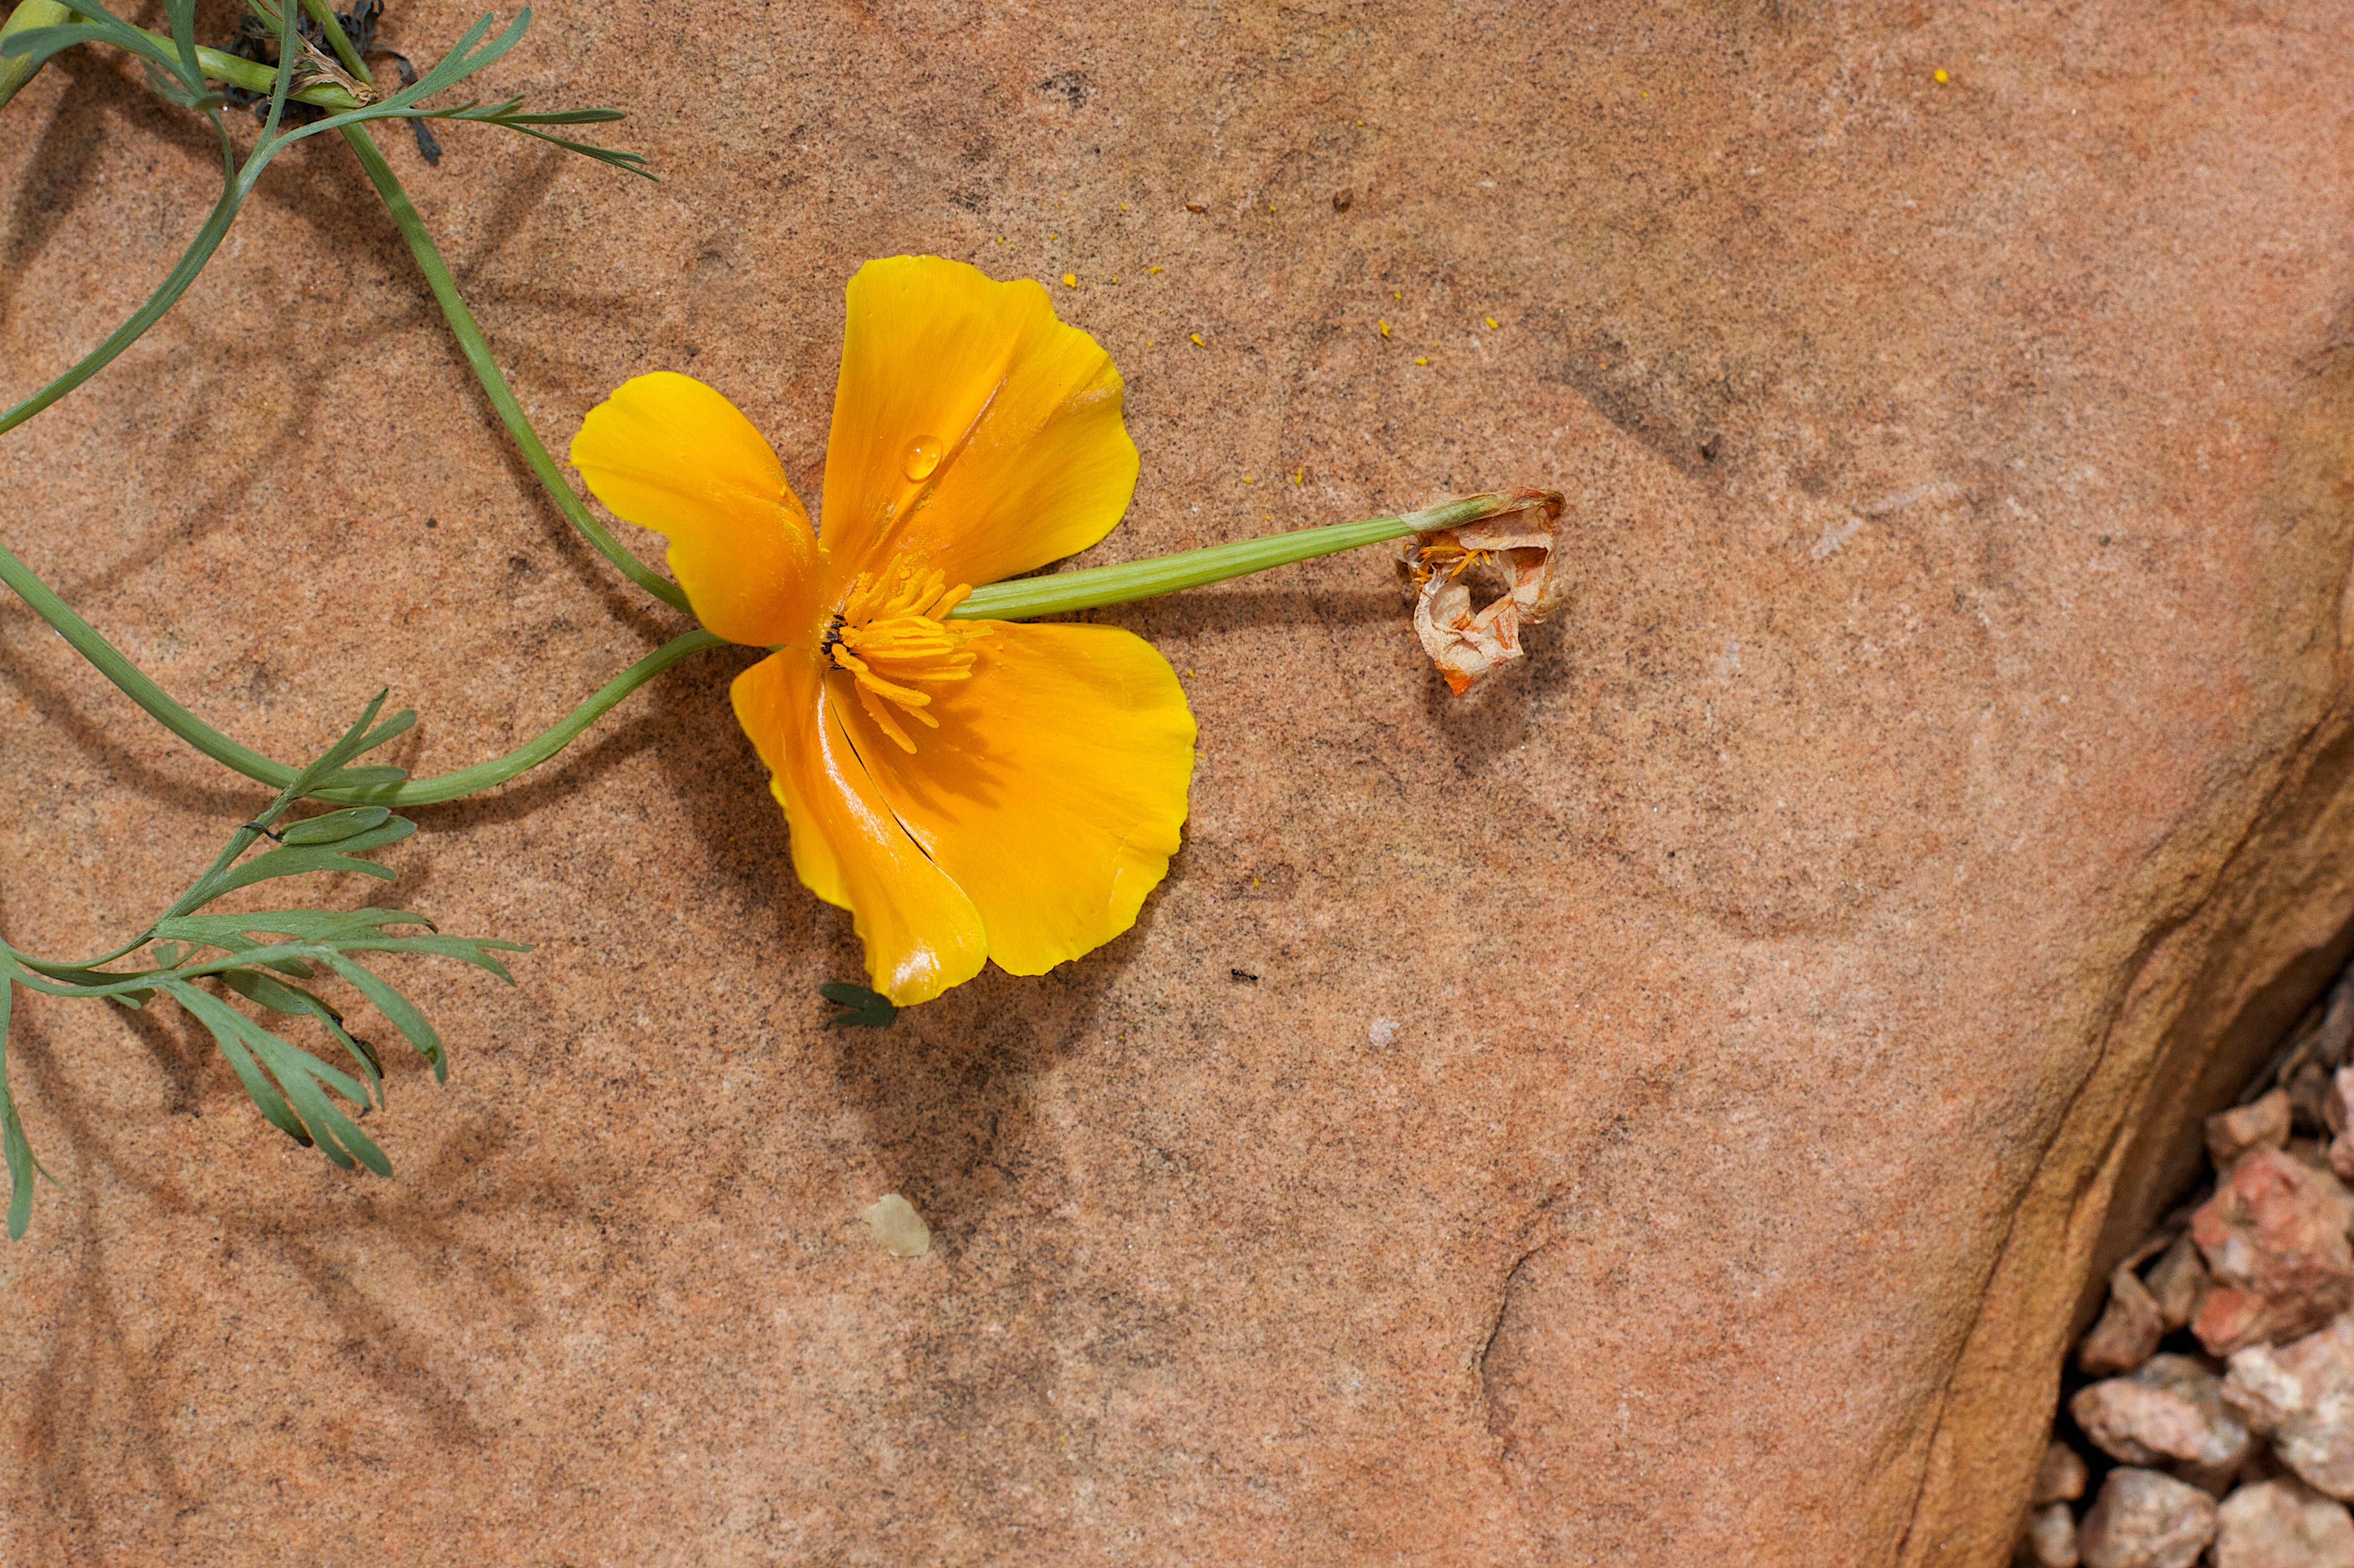
nature, plant, leaf, flower, petal, produce, autumn, botany, yellow, flora, fauna, wildflower, close up, poppy, 2014365, macro photography, flowering plant, plant stem, land plant